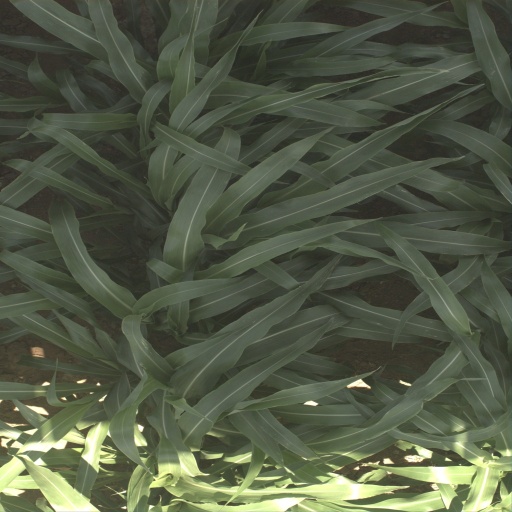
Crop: sorghum